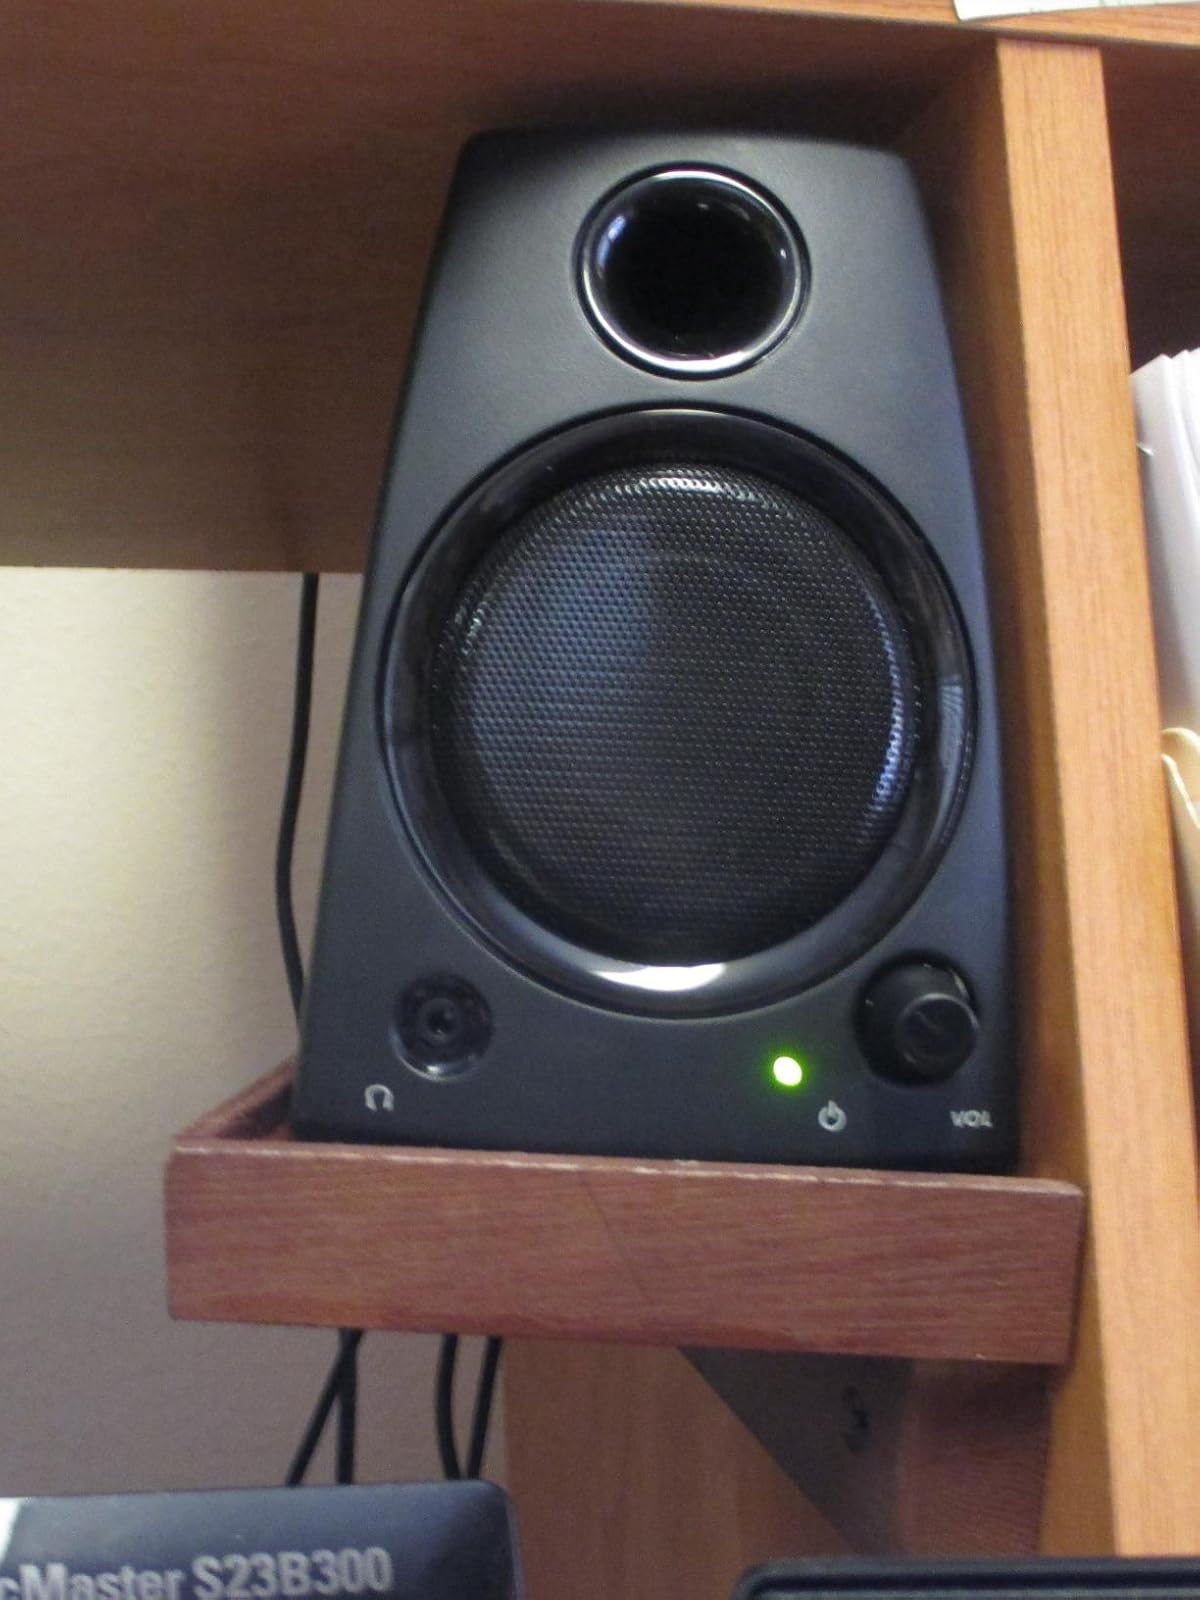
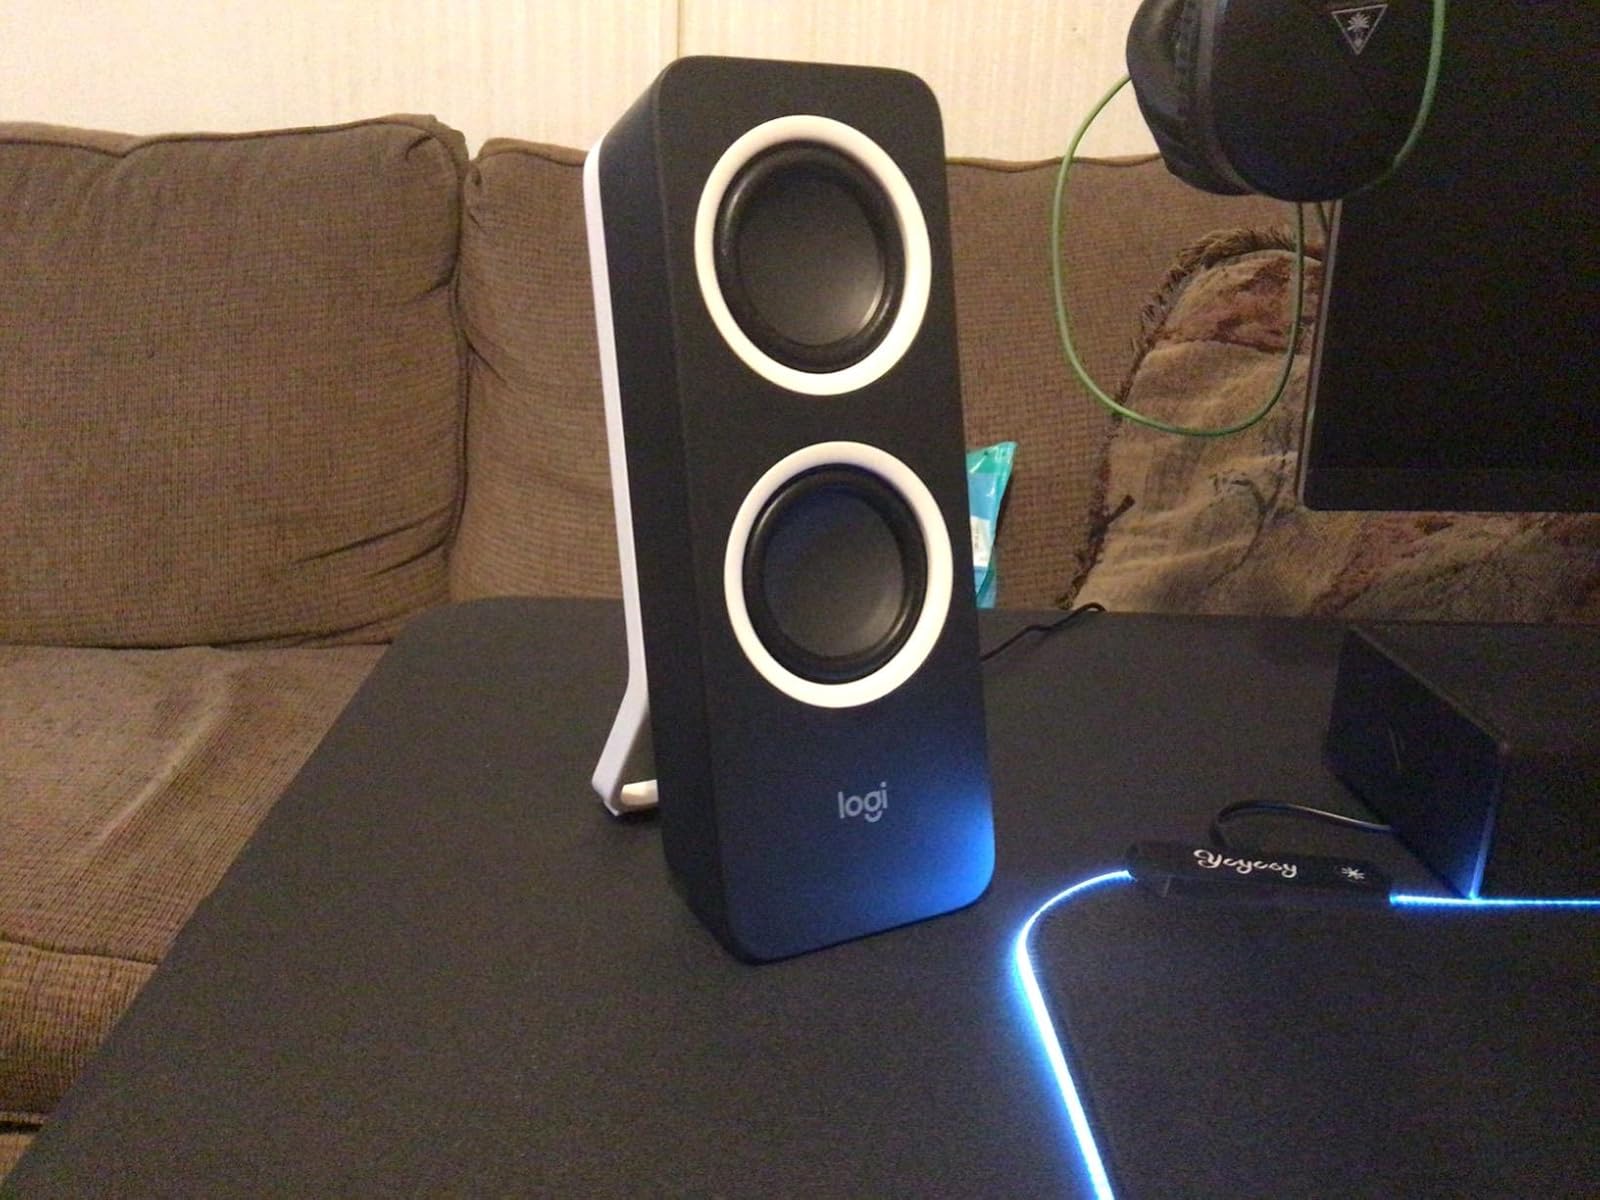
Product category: speaker
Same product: no